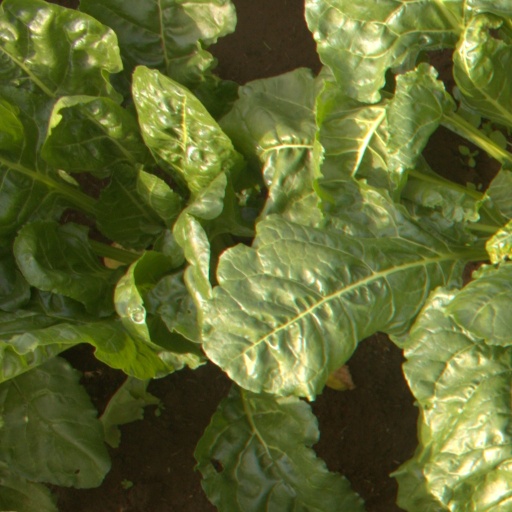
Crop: sugar beet